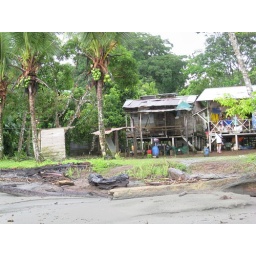
Coconut trees by Padi's house (the one on the right)